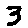
Label: 3